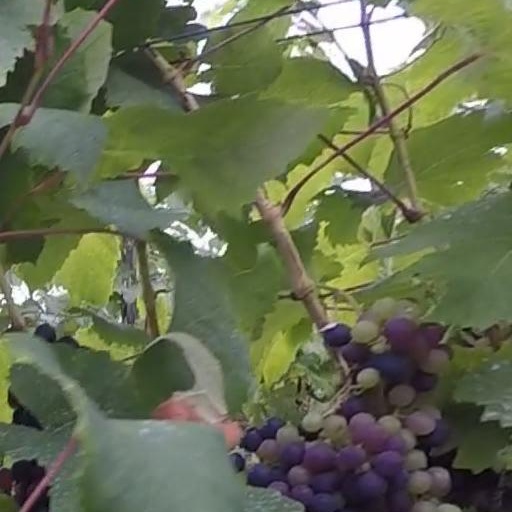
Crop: grape